David Caldwell (North Carolina minister)

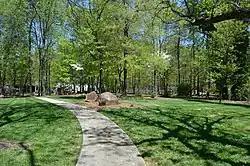
Site of the Caldwell Log College, now Tanger Bicentennial Gardens

In 1767, he established what became known as the Dr. Caldwell's Log College in what would become Guilford County. This college was a theological and classical school for young men.